Sky position (RA, Dec in degrees): 187.571, 2.252
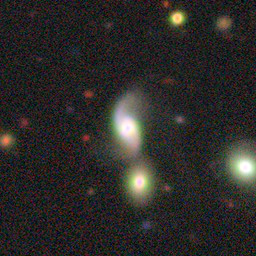
Galaxy morphology: Unbarred Loose Spiral Galaxies